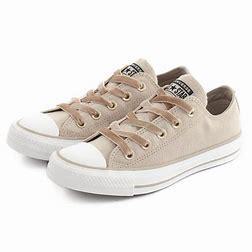
Brand: Converse
Model: All Star Ox